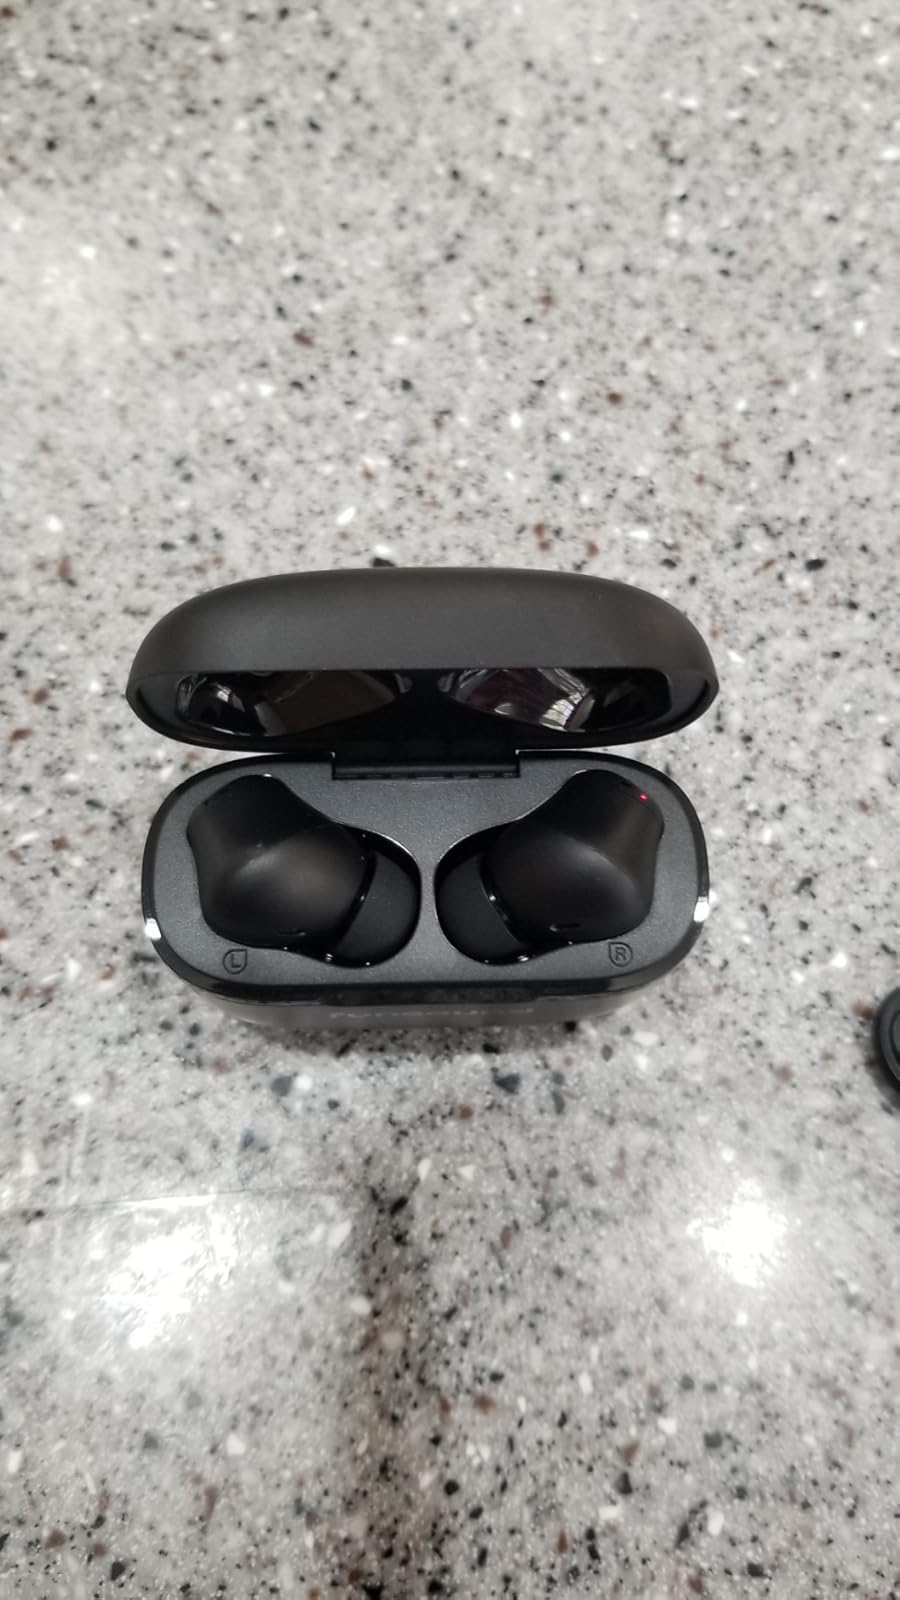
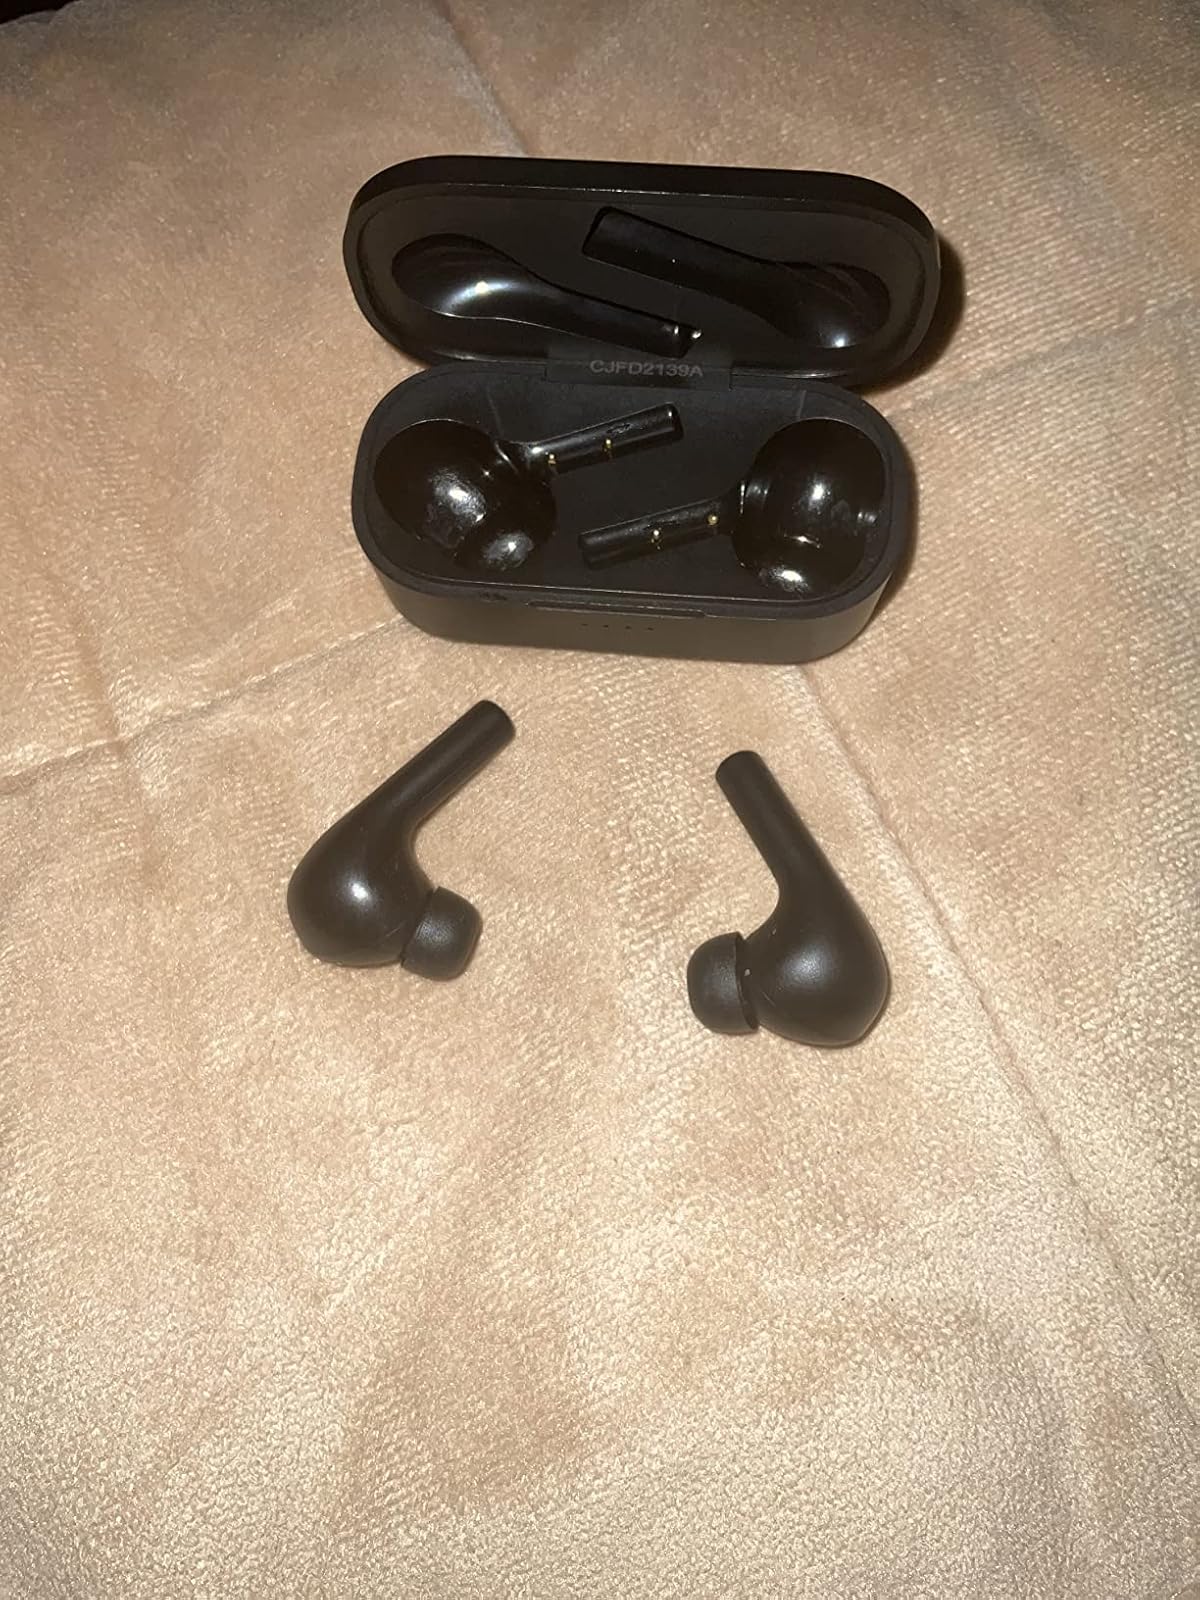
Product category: earbuds
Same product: no